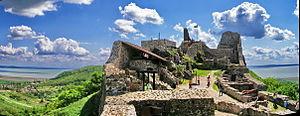
Szigliget, â l'Ouest de la Hongie. Ruines du château médiéval, avec vue sur le Lac Balaton. This is a photo of a monument in Hungary. Identifier: 10376
Szigliget est un village et une commune du comitat de Veszprém en Hongrie.